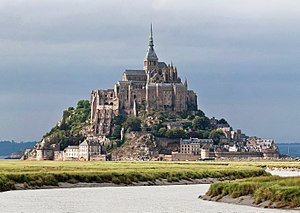
11. etape af Tour de France 2013
Mont Saint-Michel.
Elvte etape af Tour de France 2013 er en 33 km lang etape der køres som en enkeltstart. Den bliver kørt onsdag den 10. juli fra Avranches til UNESCO Verdensarvsområdet Mont Saint-Michel i Normandiet. Etapen er den første ud af løbets to enkeltstarter.